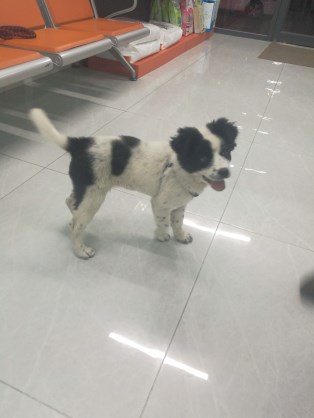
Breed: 3336-n000121-chinese_rural_dog